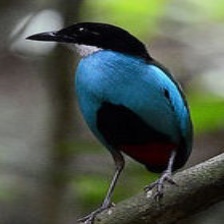
Species: AZURE BREASTED PITTA
Scientific name: PITTA STEERII